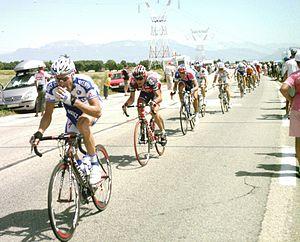
Le peloton dans la zone de ravitaillement lors de la 18e étape du Tour de France 2008.
La 18ᵉ étape du Tour de France 2008 s'est déroulée le 24 juillet. Le parcours de 196,5 km reliait Le Bourg-d'Oisans à Saint-Étienne.